Benlloc

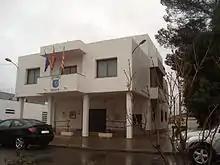
Ayuntamiento de Benlloc

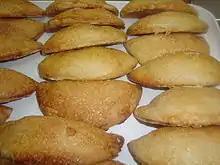
Pastissets de carabassa i mel (Benlloc)

Benlloc is a municipality in the province of Castellón, Valencian Community, Spain, located in the comarca of Plana Alta.